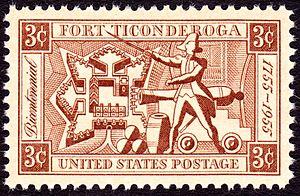
Le Fort Ticonderoga, appelé Fort Carillon de 1755 à 1759, est un important fort construit par les Français au XVIIIᵉ siècle à l'extrémité sud du lac Champlain en Nouvelle-France, dans l'État actuel de New York, aux États-Unis. Il a été bâti par Michel Chartier de Lotbinière, lieutenant et ingénieur ordinaire du roi, de 1755 à 1757. Le nom « Ticonderoga » provient de l'iroquois « tekontaró:ken », signifiant « à la jonction de deux cours d'eau ».